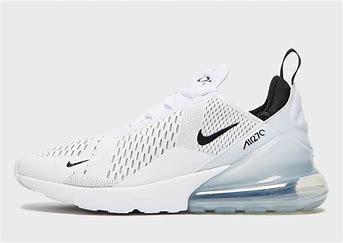
Brand: Nike
Model: Air Max 270 Go